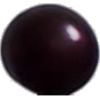
Label: cherry_wax_black